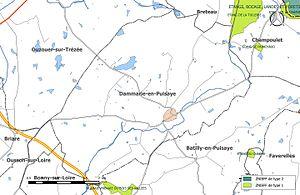
Carte des Zones naturelles d'intérêt écologique faunistique et Floristique (ZNIEFF) de la commune de fr:Dammarie-en-Puisaye.
Dammarie-en-Puisaye est une commune française, située dans le département du Loiret en région Centre-Val de Loire.